Rhine delta (Lake Constance)

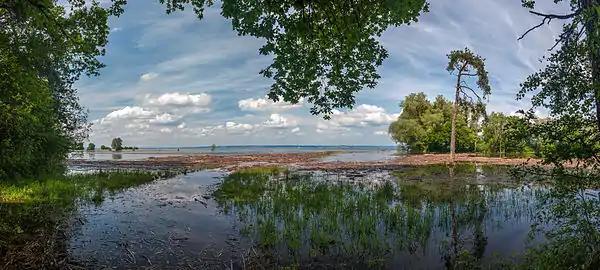
Rheinholz on river delta, flooded

The Rhine delta of Lake Constance is the river delta on the southeastern shore of Lake Constance, which the Rhine (also called Alpine Rhine) has formed in a former sea area. It lies mostly in the Austrian province of Vorarlberg, smaller areas are in the Swiss canton of St. Gallen. The two peninsulas in the lake are called Rheinspitz (west) and Rohrspitz (east).